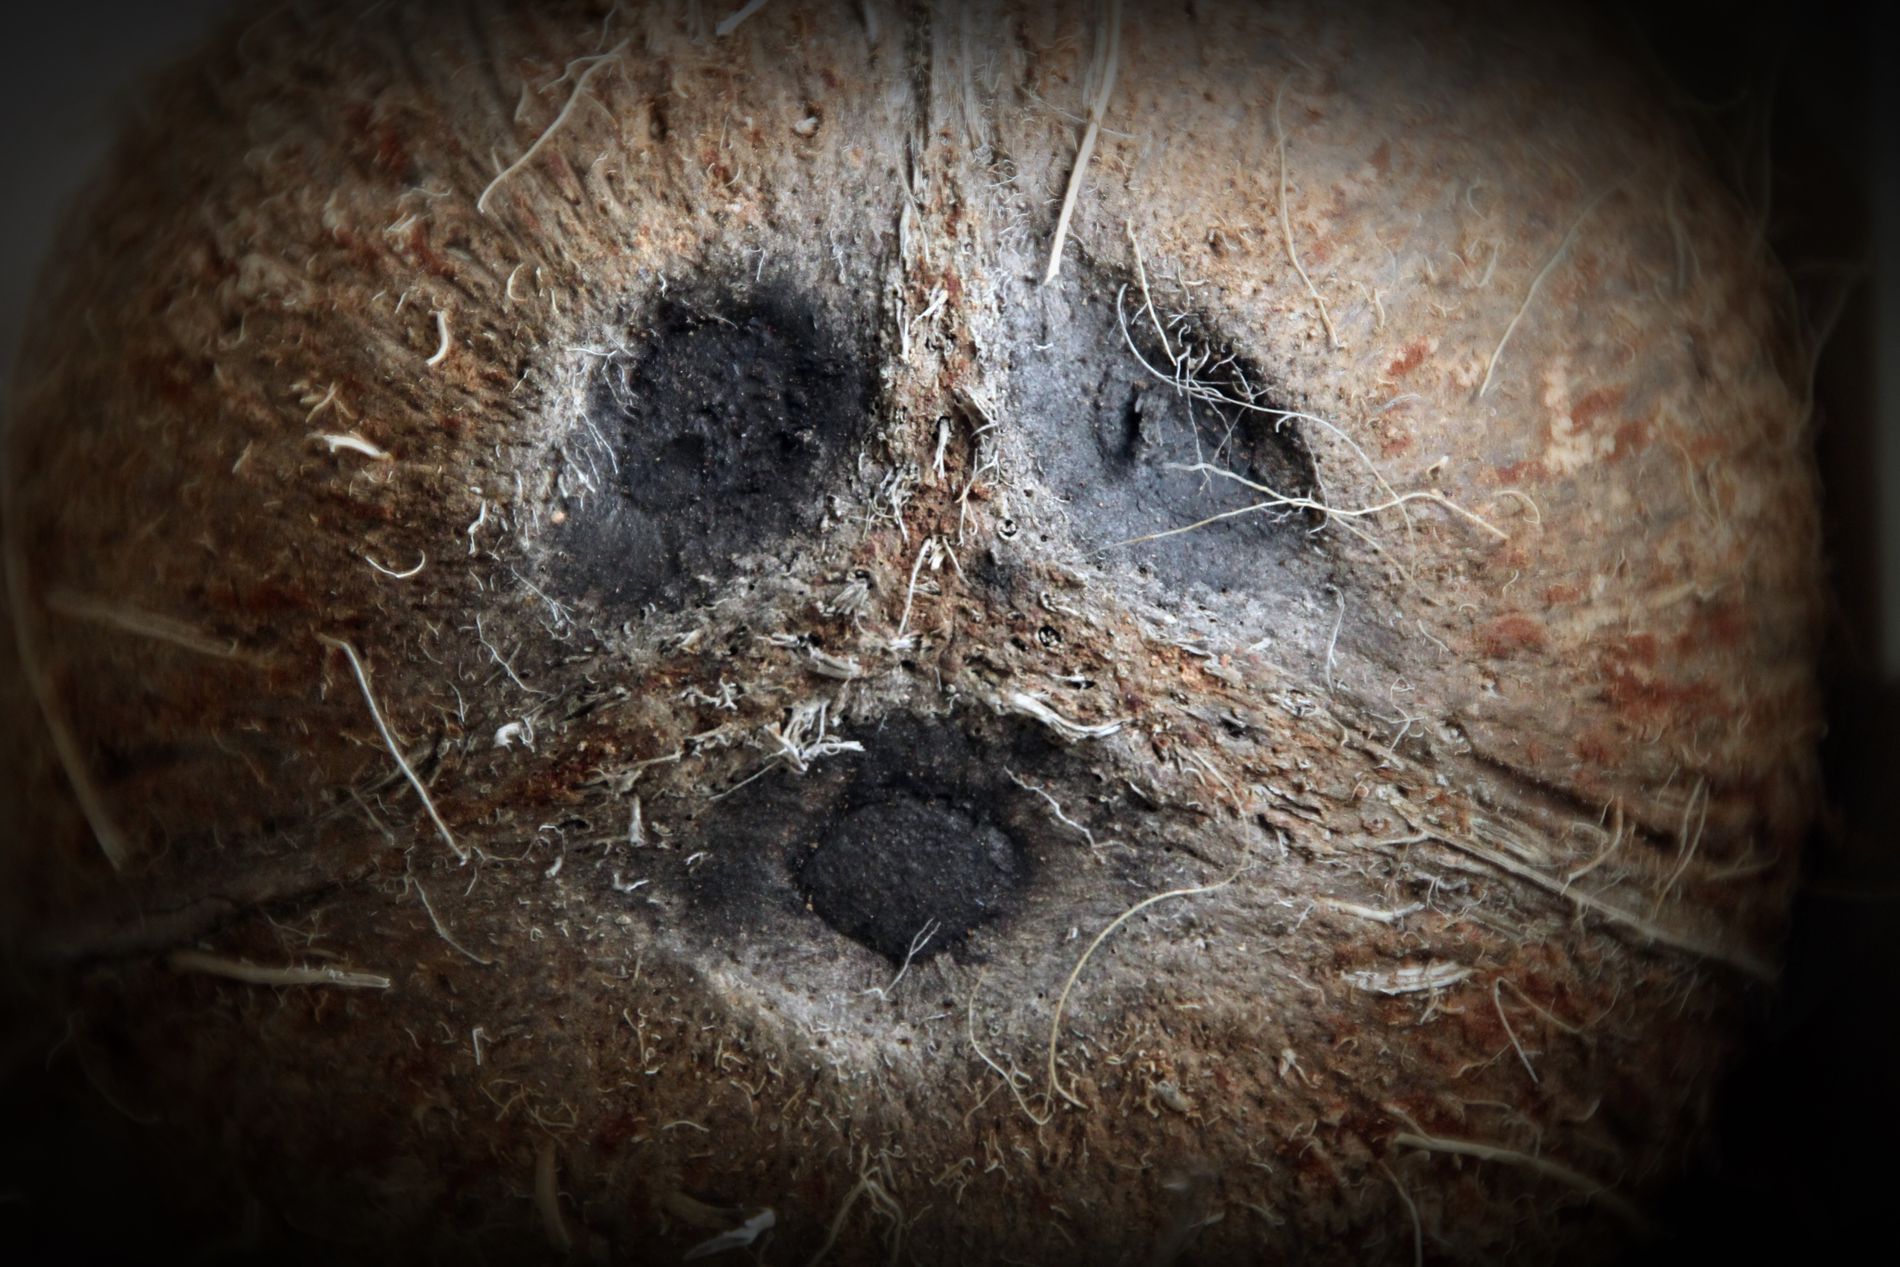
A Coconut
It’s a close-up image of a coconut features three dark markings. Its fibrous texture is visible, with husk strands extending. The background is dark.
It’s a close-up image of a coconut features three dark markings. Its fibrous texture is visible, with husk strands extending. The background is dark.
Labels: Food, Fruit, Plant, Produce, Coconut, Person, dark background
Camera: Canon Canon EOS 1200D
Lens: 18.0 - 270.0 mm, Tamron AF 18-270mm f/3.5-6.3 Di II VC LD Aspherical [IF] Macro
Aperture: F6.3
Exposure: 1/80 sec
ISO: 1600
Focal length: 270.0 mm